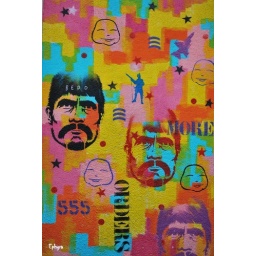
Uma colorida parede em Lisboa. A colorful wall in Lisbon.